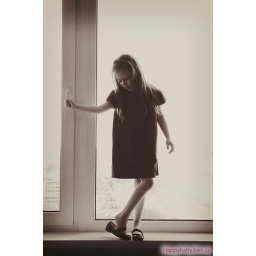
a little girl in a dress